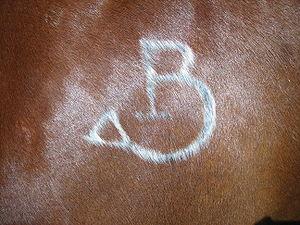
Les marques du cheval sont des zones, fréquemment blanches, bien distinctives sur un cheval à la couleur de robe plus foncée. Bon nombre des chevaux actuels portent des marques, héritage de leur domestication lorsqu'elles sont blanches. Elles aident à les identifier, les marques pouvant avoir des formes très variées. Présentes à la naissance, elles ne changent pas au cours de la vie du cheval. Sous la plupart d’entre elles, composées de poils blancs, la peau est rose. Les marques peuvent sembler changer légèrement quand un cheval se développe ou se débarrasse de son pelage d'hiver, mais la différence est simplement fonction de la longueur du poil.